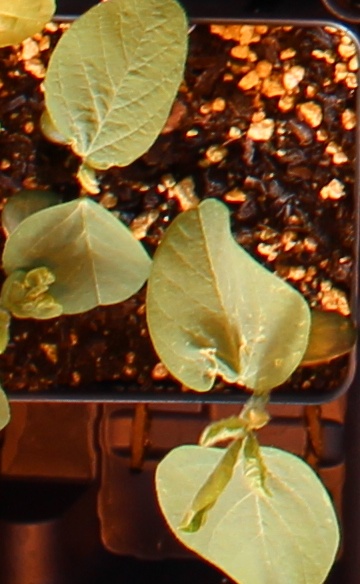
Label: Soybean